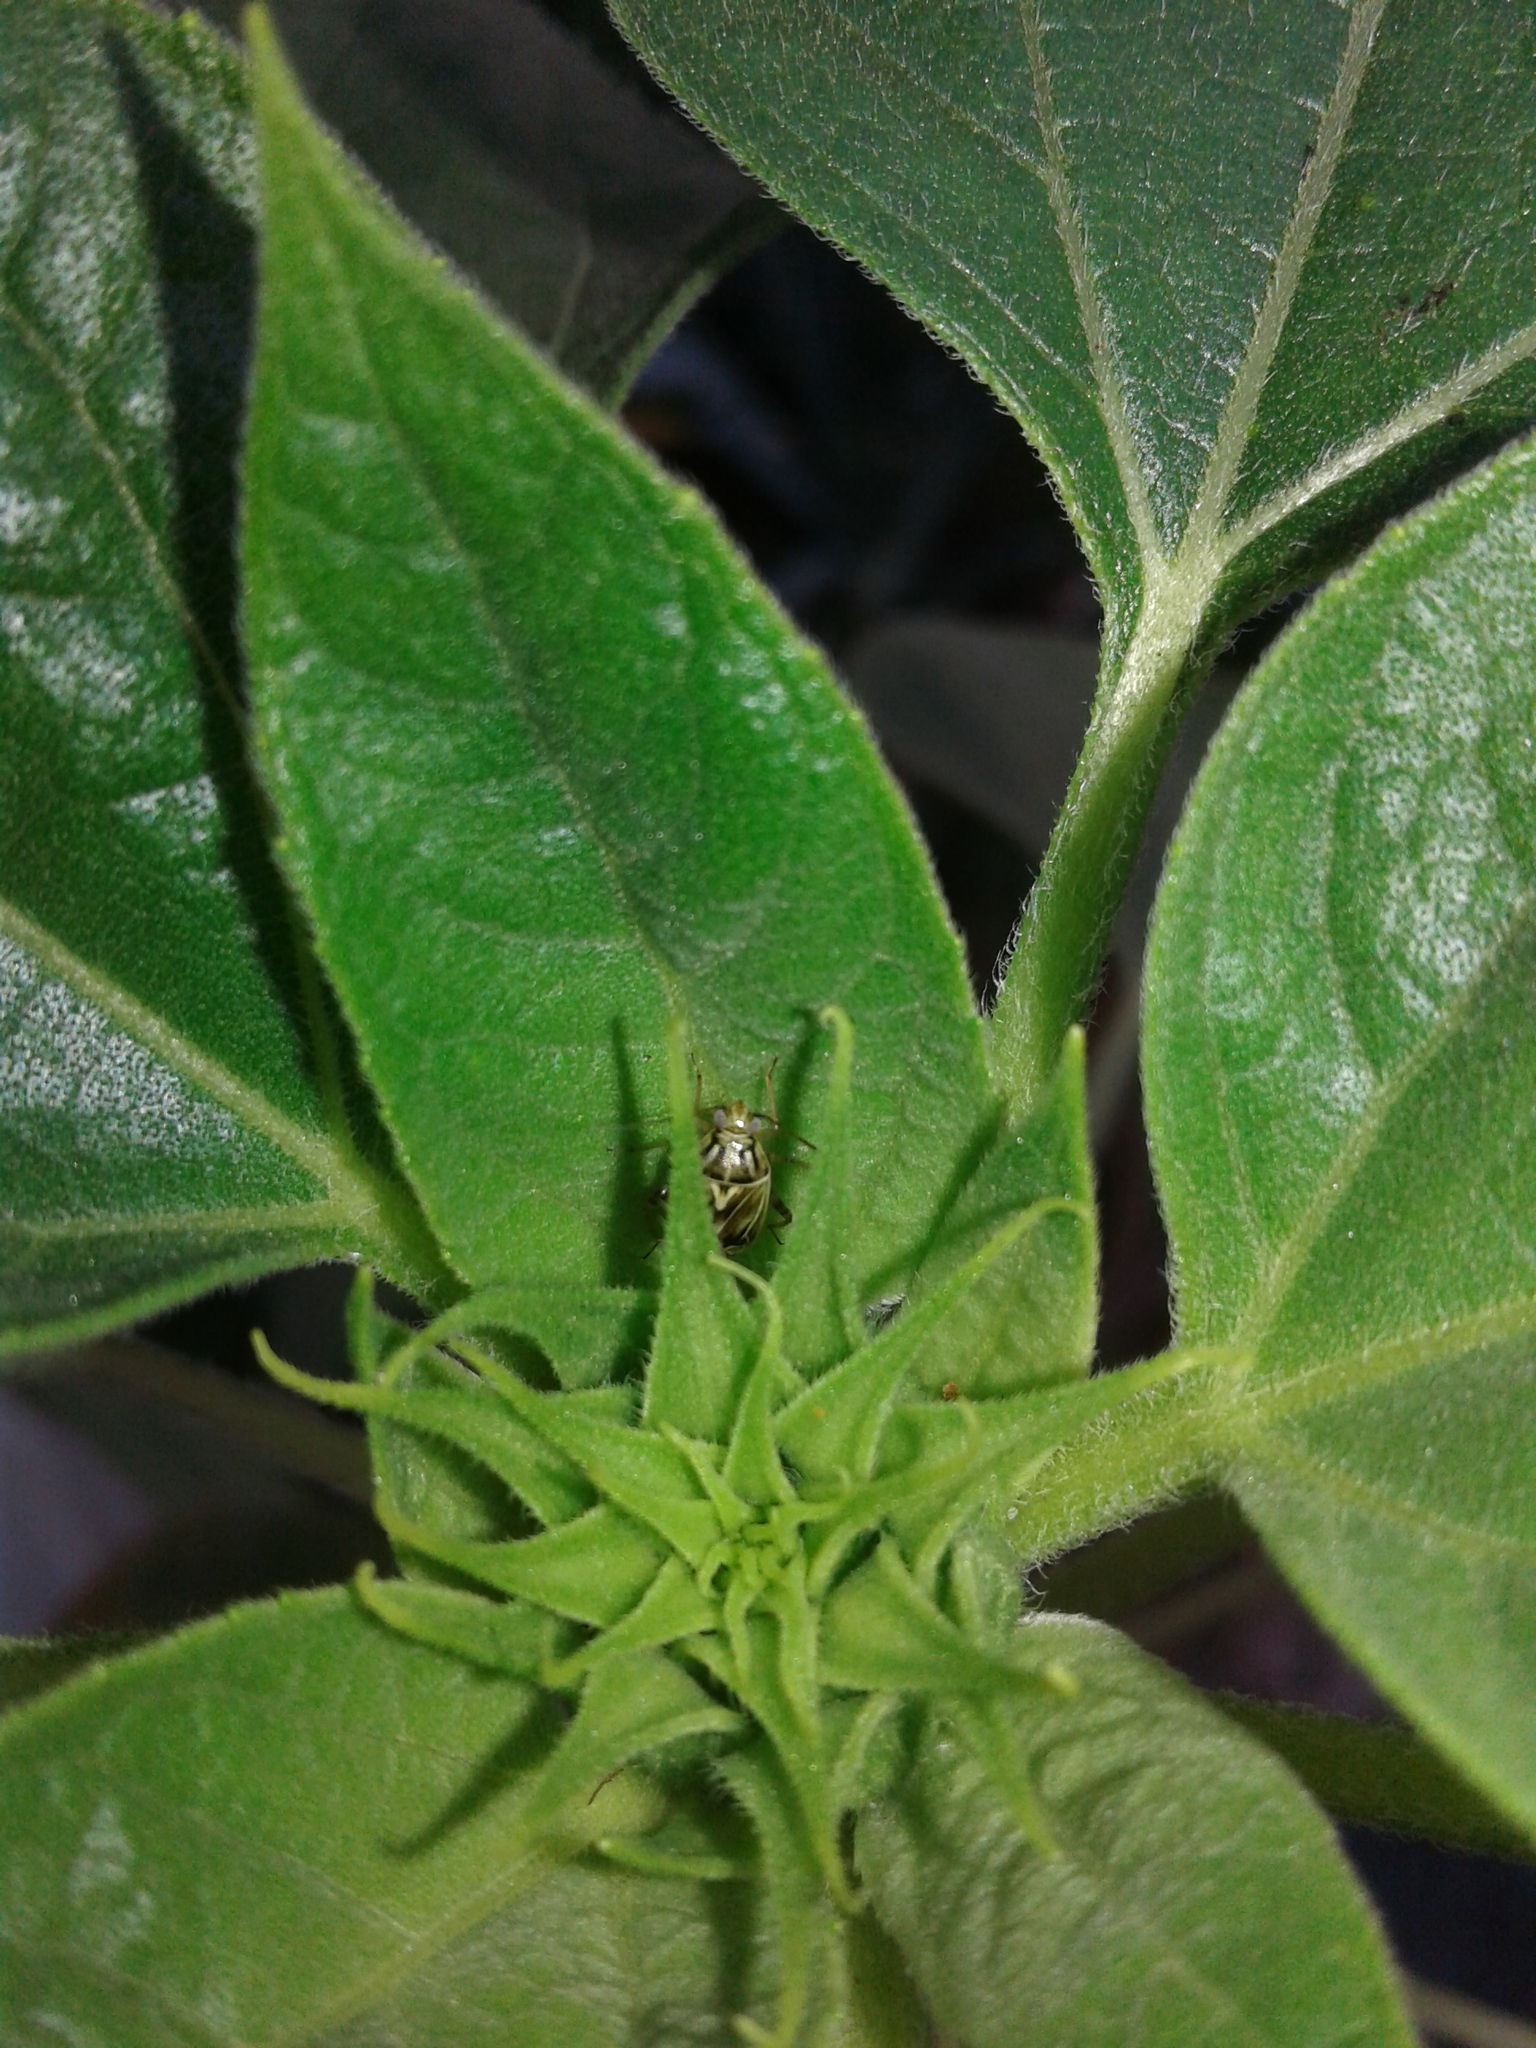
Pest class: lygus_bug